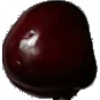
Label: Cherry 1